George Ewart Evans

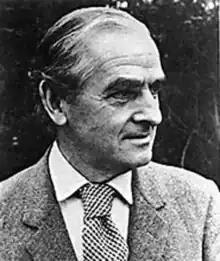
George Ewart Evans

George Ewart Evans (1 April 1909 – 11 January 1988) was a Welsh-born schoolteacher, writer and folklorist who became a dedicated collector of oral history and oral tradition in the East Anglian countryside from the 1940s to 1970s, and produced eleven books of collections of these materials.